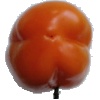
Label: orange_pepper